Nikolai Rysakov

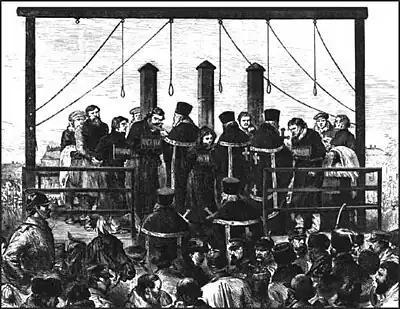
The regicides at the foot of the gallows. Left to right: Rysakov, Zhelyabov, Perovskaya, Kibalchich, and Mikhailov.

In the evening before the execution the Church offered its ministrations. Rysakov eagerly received the priest, talked with him for a long time, confessed and received the Eucharist.